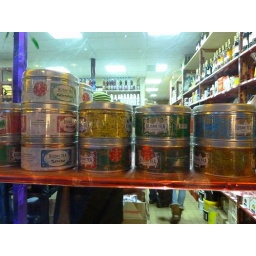
Tea from one of my favourite French houses in the window of G. Detou